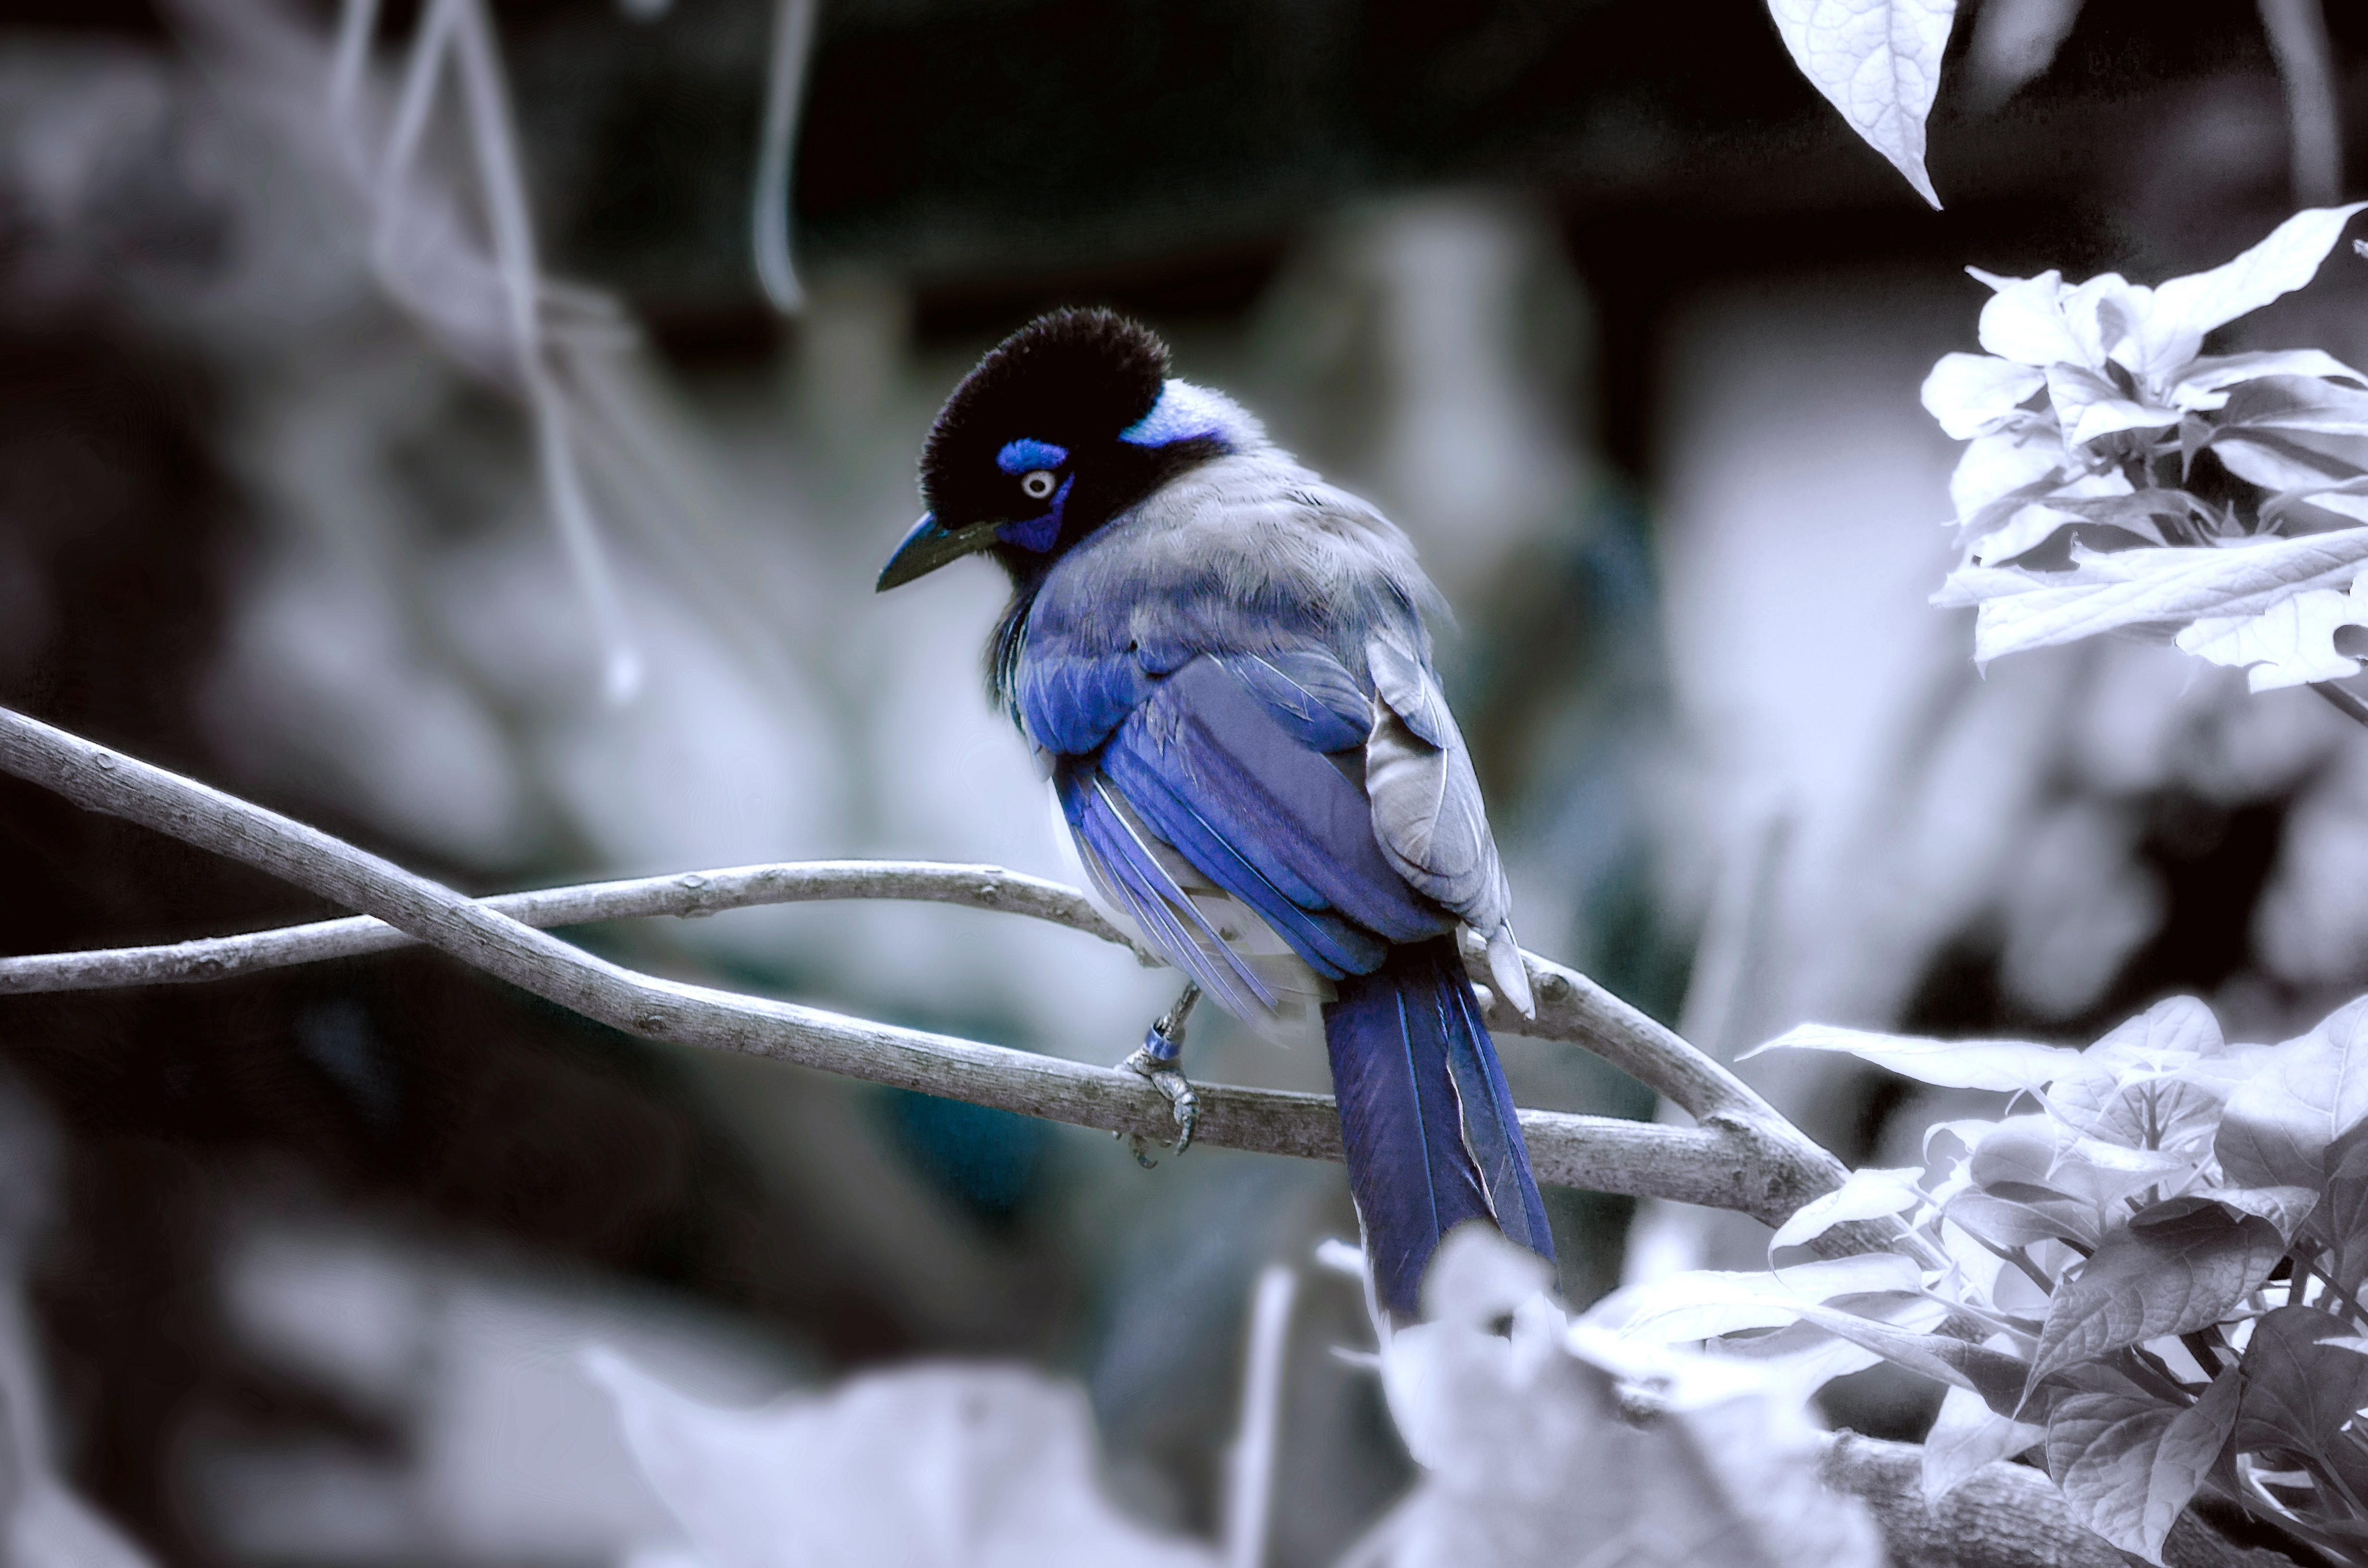
nature, branch, winter, bird, flower, wildlife, spring, beak, blue, fauna, jay, vertebrate, perching bird